Ádám Nádasdy

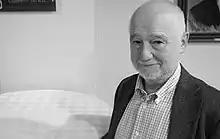
Photo by Gáspár Stekovics

Ádám Nádasdy (born 15 February 1947) is a Hungarian linguist and poet. He is professor emeritus at the School of English and American Studies of the Faculty of Humanities of the Eötvös Loránd University, Budapest. He specializes in post-generative phonological theory, morphophonology, English and Germanic historical linguistics, varieties and dialects of English, as well as English medieval studies and Yiddish philology.